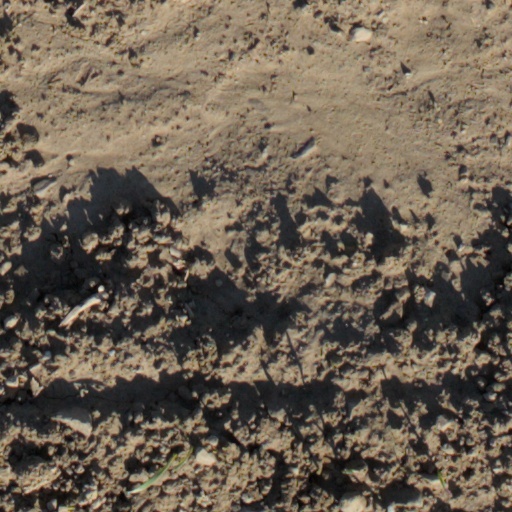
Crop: wheat